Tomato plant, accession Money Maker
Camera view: bottom (45 deg); turntable rotation: 240 degrees
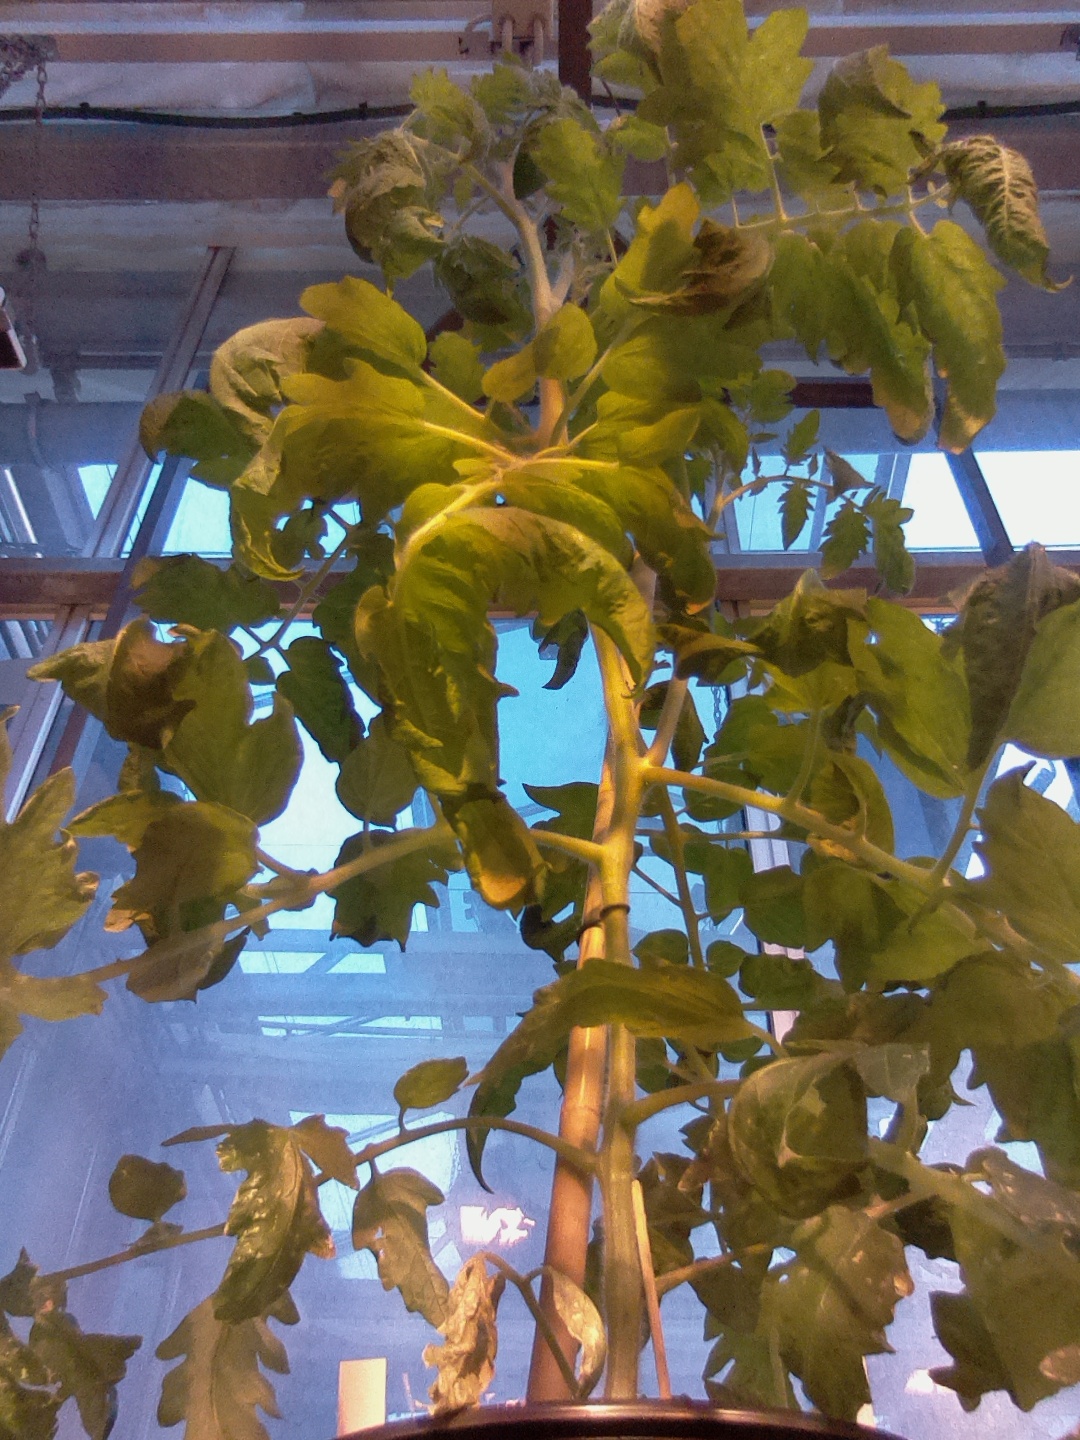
BBCH growth stage 63: 30%-40% of flowers open